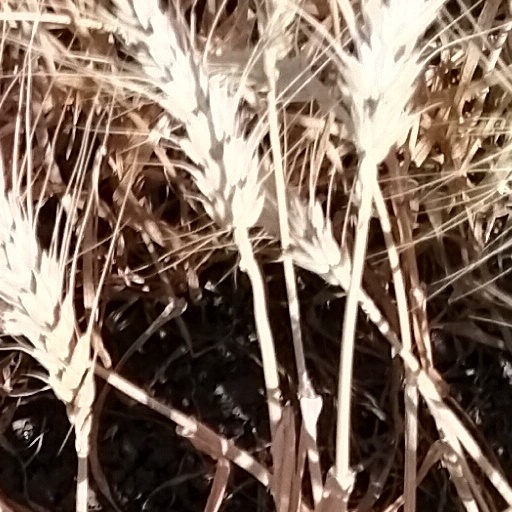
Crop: wheat